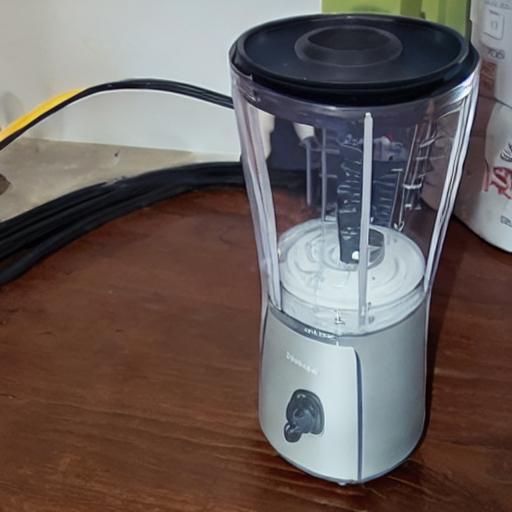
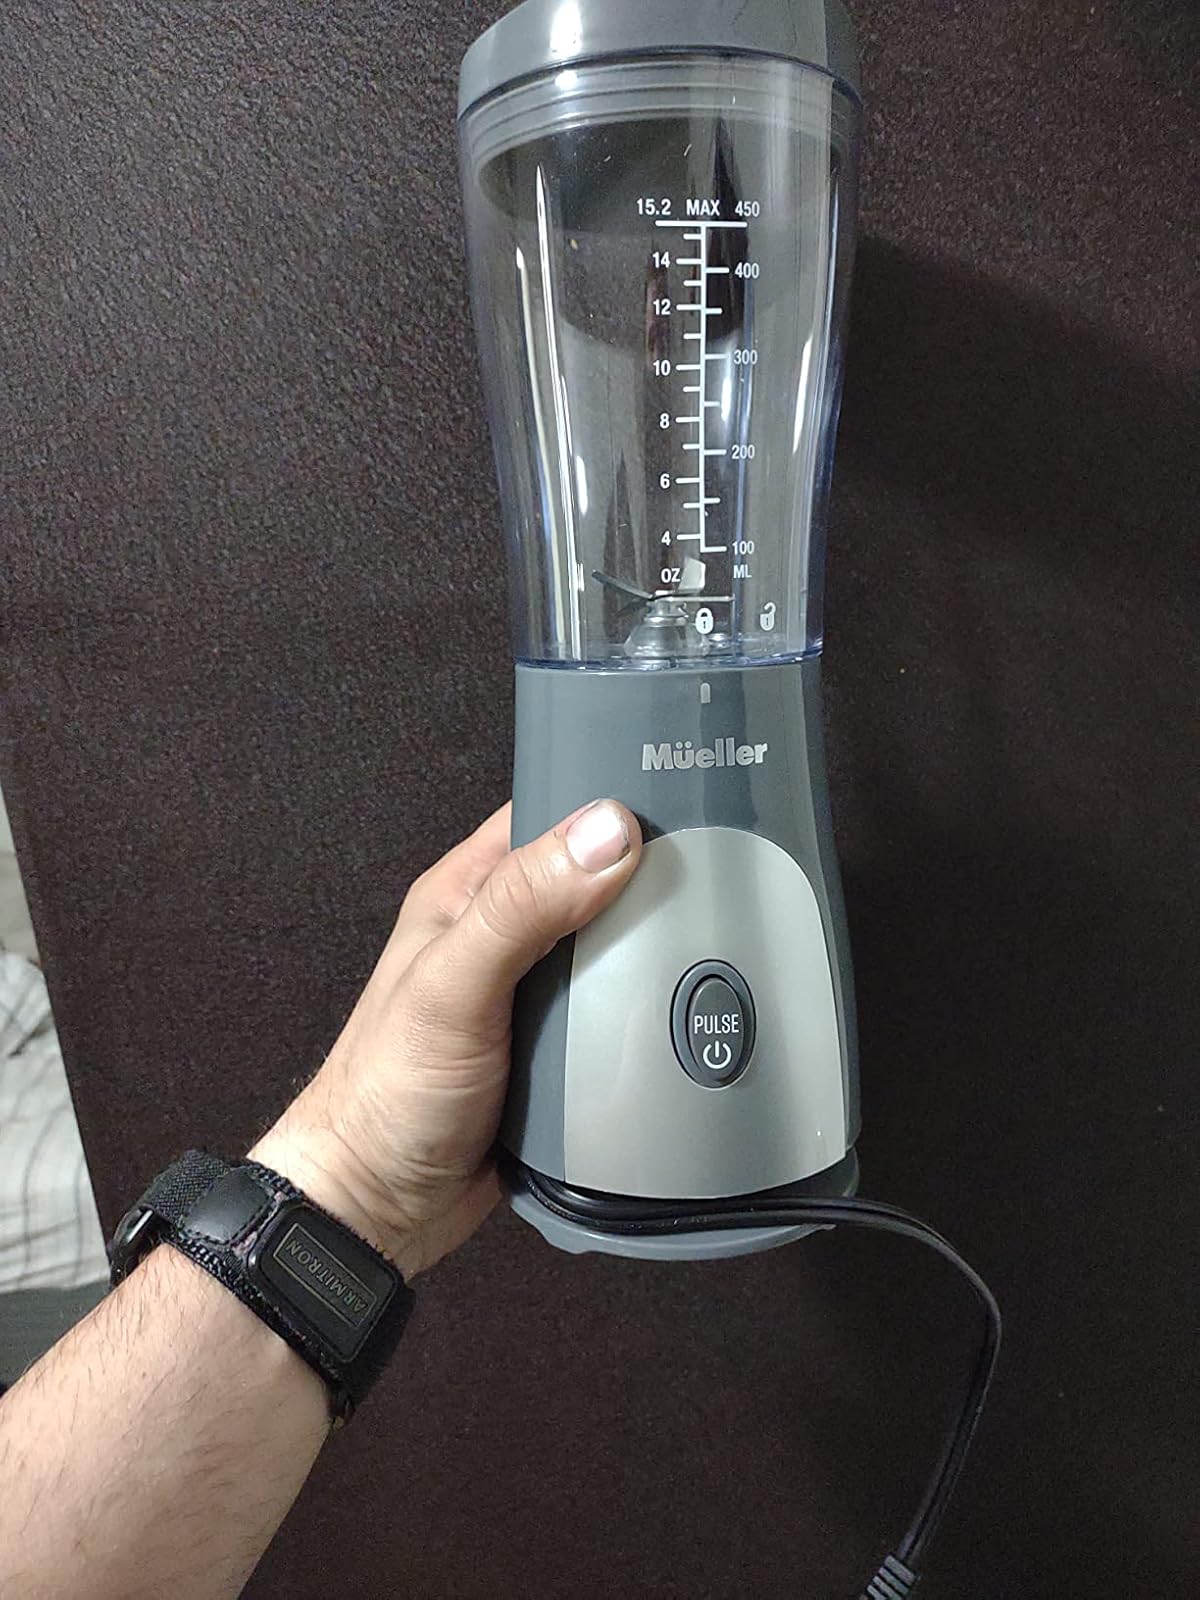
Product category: items_blender
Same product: no